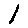
Label: 1